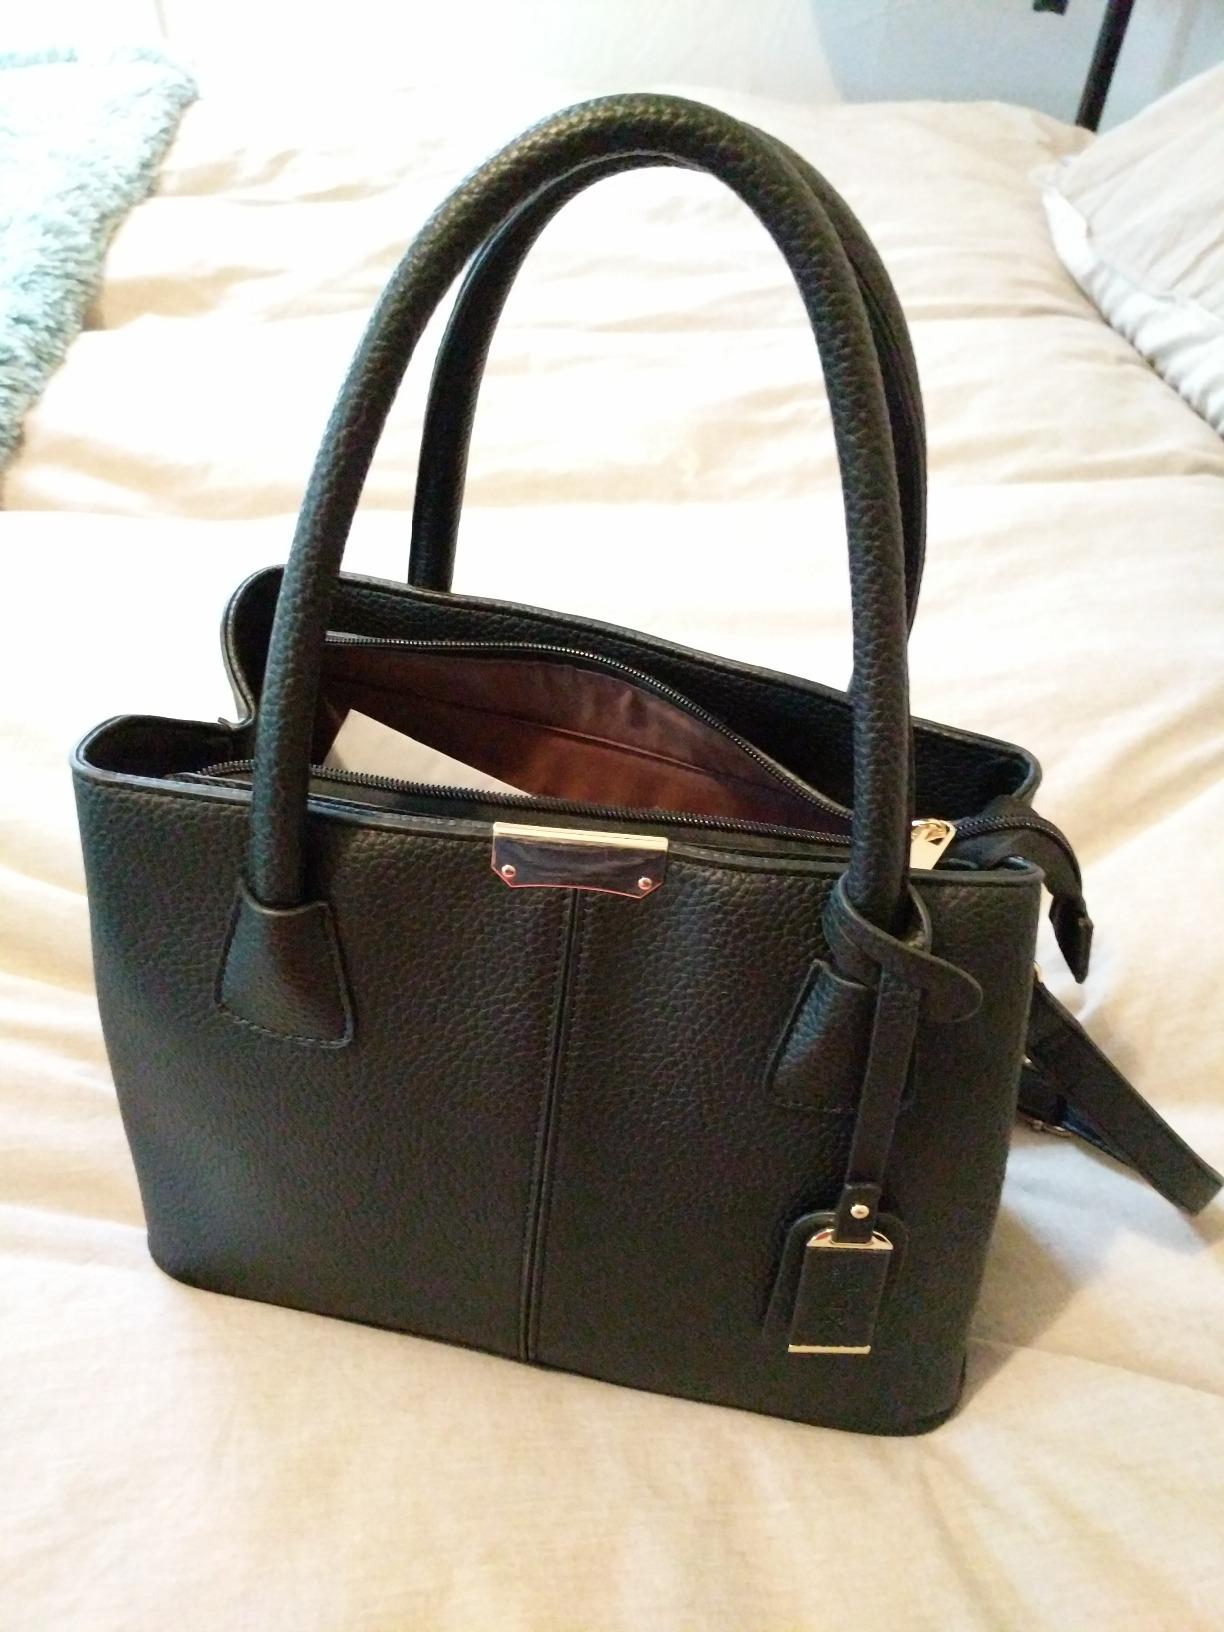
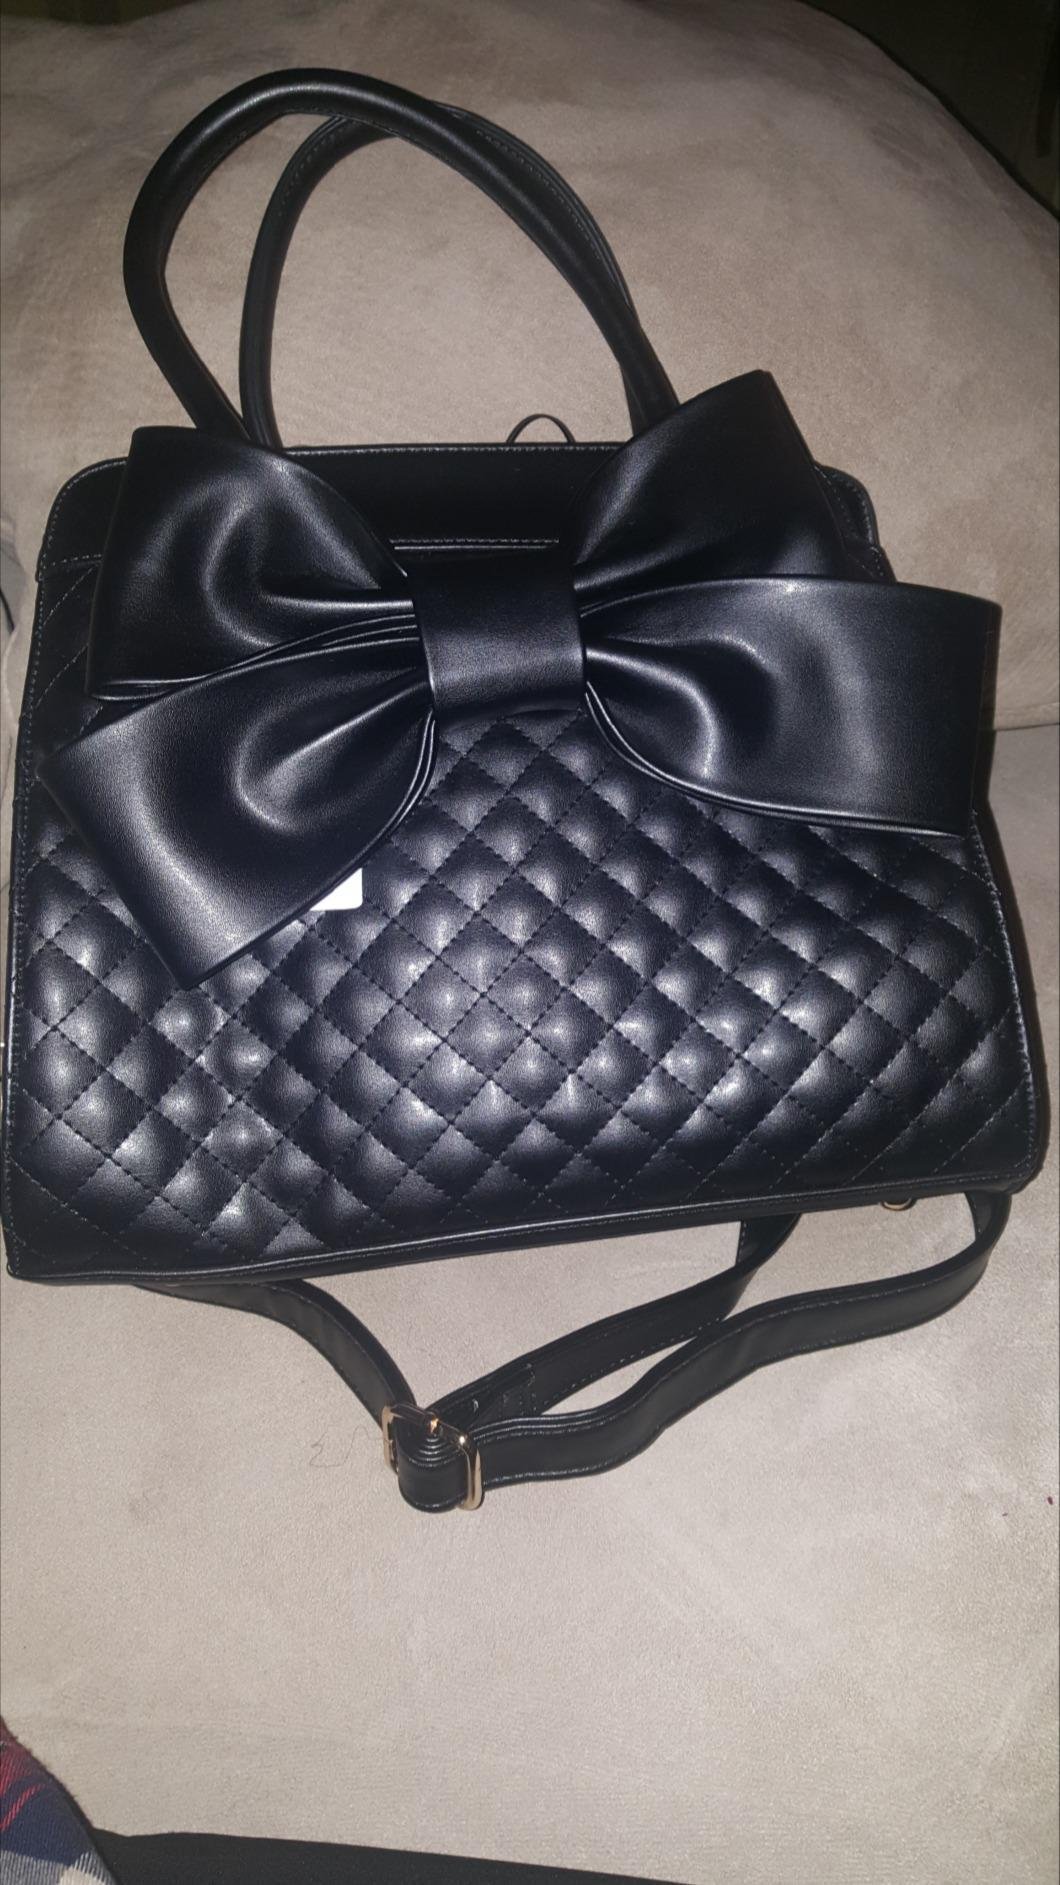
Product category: accessories_handbag
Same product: no